József Torgyán

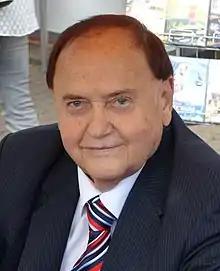
Torgyán in 2016

József Torgyán (16 November 1932 − 22 January 2017) was a Hungarian lawyer and politician, chairman of the Independent Smallholders' Party (1991−2002), Deputy Prime Minister and Minister of Agriculture and Rural Development (1998−2001) in the Government of Viktor Orbán.